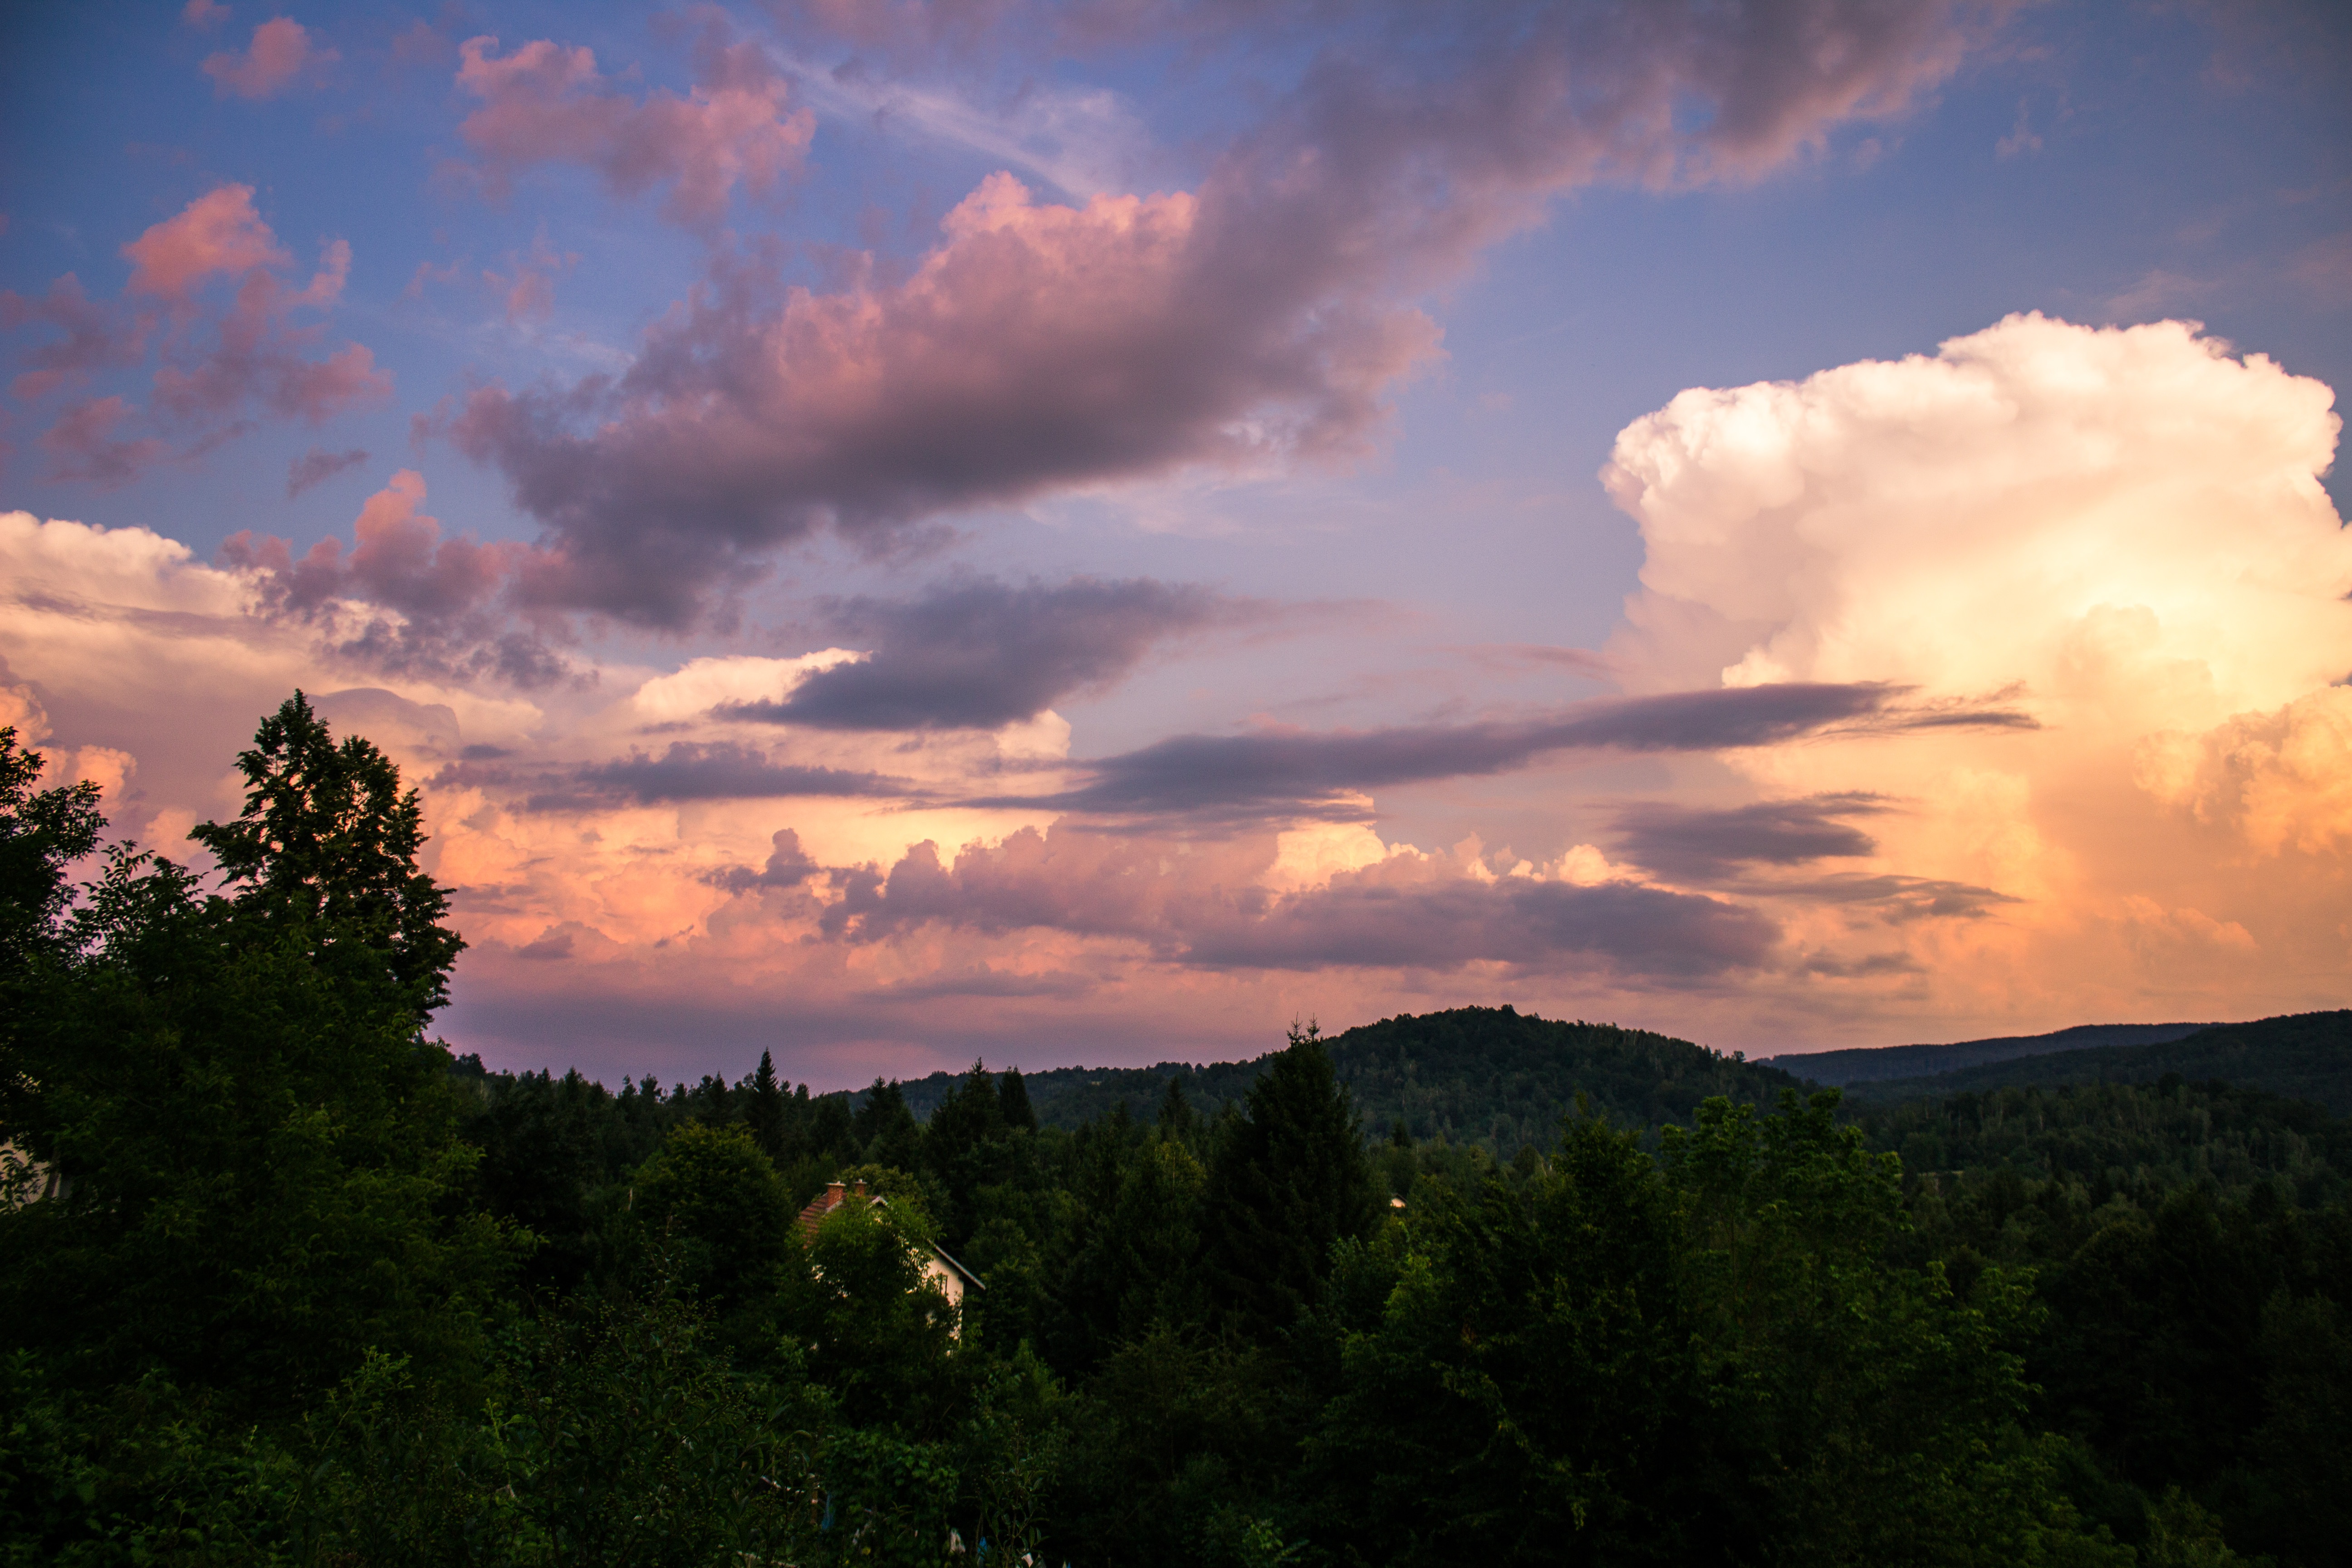
landscape, nature, forest, outdoor, mountain, cloud, sky, sunrise, sunset, sunlight, morning, hill, view, dawn, dusk, evening, green, cumulus, hills, clouds, afterglow, impressive, meteorological phenomenon